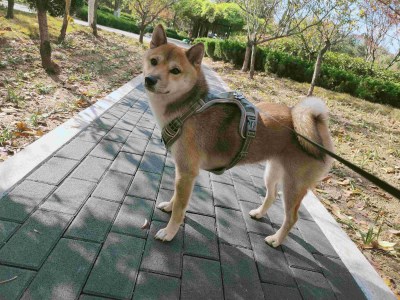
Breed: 1043-n000001-Shiba_Dog